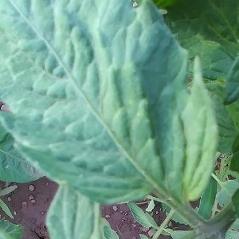
Crop: Tomato
Condition: virosis-d